Assassination of Malcolm X

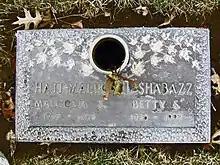
Grave site of Malcolm X

Outside the U.S., particularly in Africa, the press was sympathetic. The "Daily Times of Nigeria" wrote that MalcolmX would "have a place in the palace of martyrs". The "Ghanaian Times" likened him to John Brown, Medgar Evers and Patrice Lumumba, and counted him among "a host of Africans and Americans who were martyred in freedom's cause." In China, the "People's Daily" described MalcolmX as a martyr killed by "ruling circles and racists" in the United States; his assassination, the paper wrote, demonstrated that "in dealing with imperialist oppressors, violence must be met with violence." The "Guangming Daily", also published in Beijing, stated that "Malcolm was murdered because he fought for freedom and equal rights." In Cuba, "El Mundo" described the assassination as "another racist crime to eradicate by violence the struggle against discrimination."